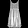
Label: Dress